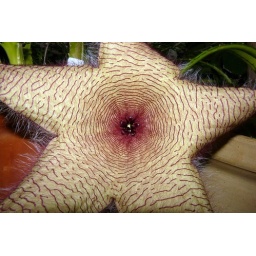
in the conservatory of flowers in golden gate park 10-08